Montainville, Yvelines

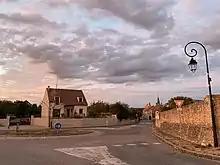
Streets in Montainville

The inhabited space is concentrated in the village, with a few houses along the river Mauldre. In Montainville, we can find mainly stone houses and rural residences, built notably in the 19th century. New residential areas were built during the 20th century. Housing in Montainville was recorded in 1999. At the time, the village was composed of 222 accommodations, 174 of them being a main residence and 33 a second home. In 2019, there was 262 houses with 79,5% of main residences.Real estate in Montainville is relatively old, 70% of the houses were built before 1975 and 45% before 1949 (while the average in the region is 33,7%). The vast majority of inhabitants, around 81%, were owners of their houses at the time of the record.